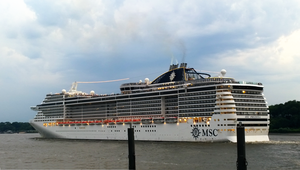
Navire à passagers MSC Preziosa venant de Hambourg sur le fleuve Elbe